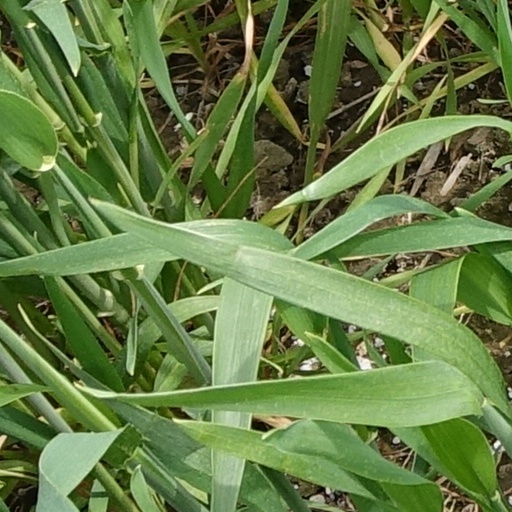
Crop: wheat